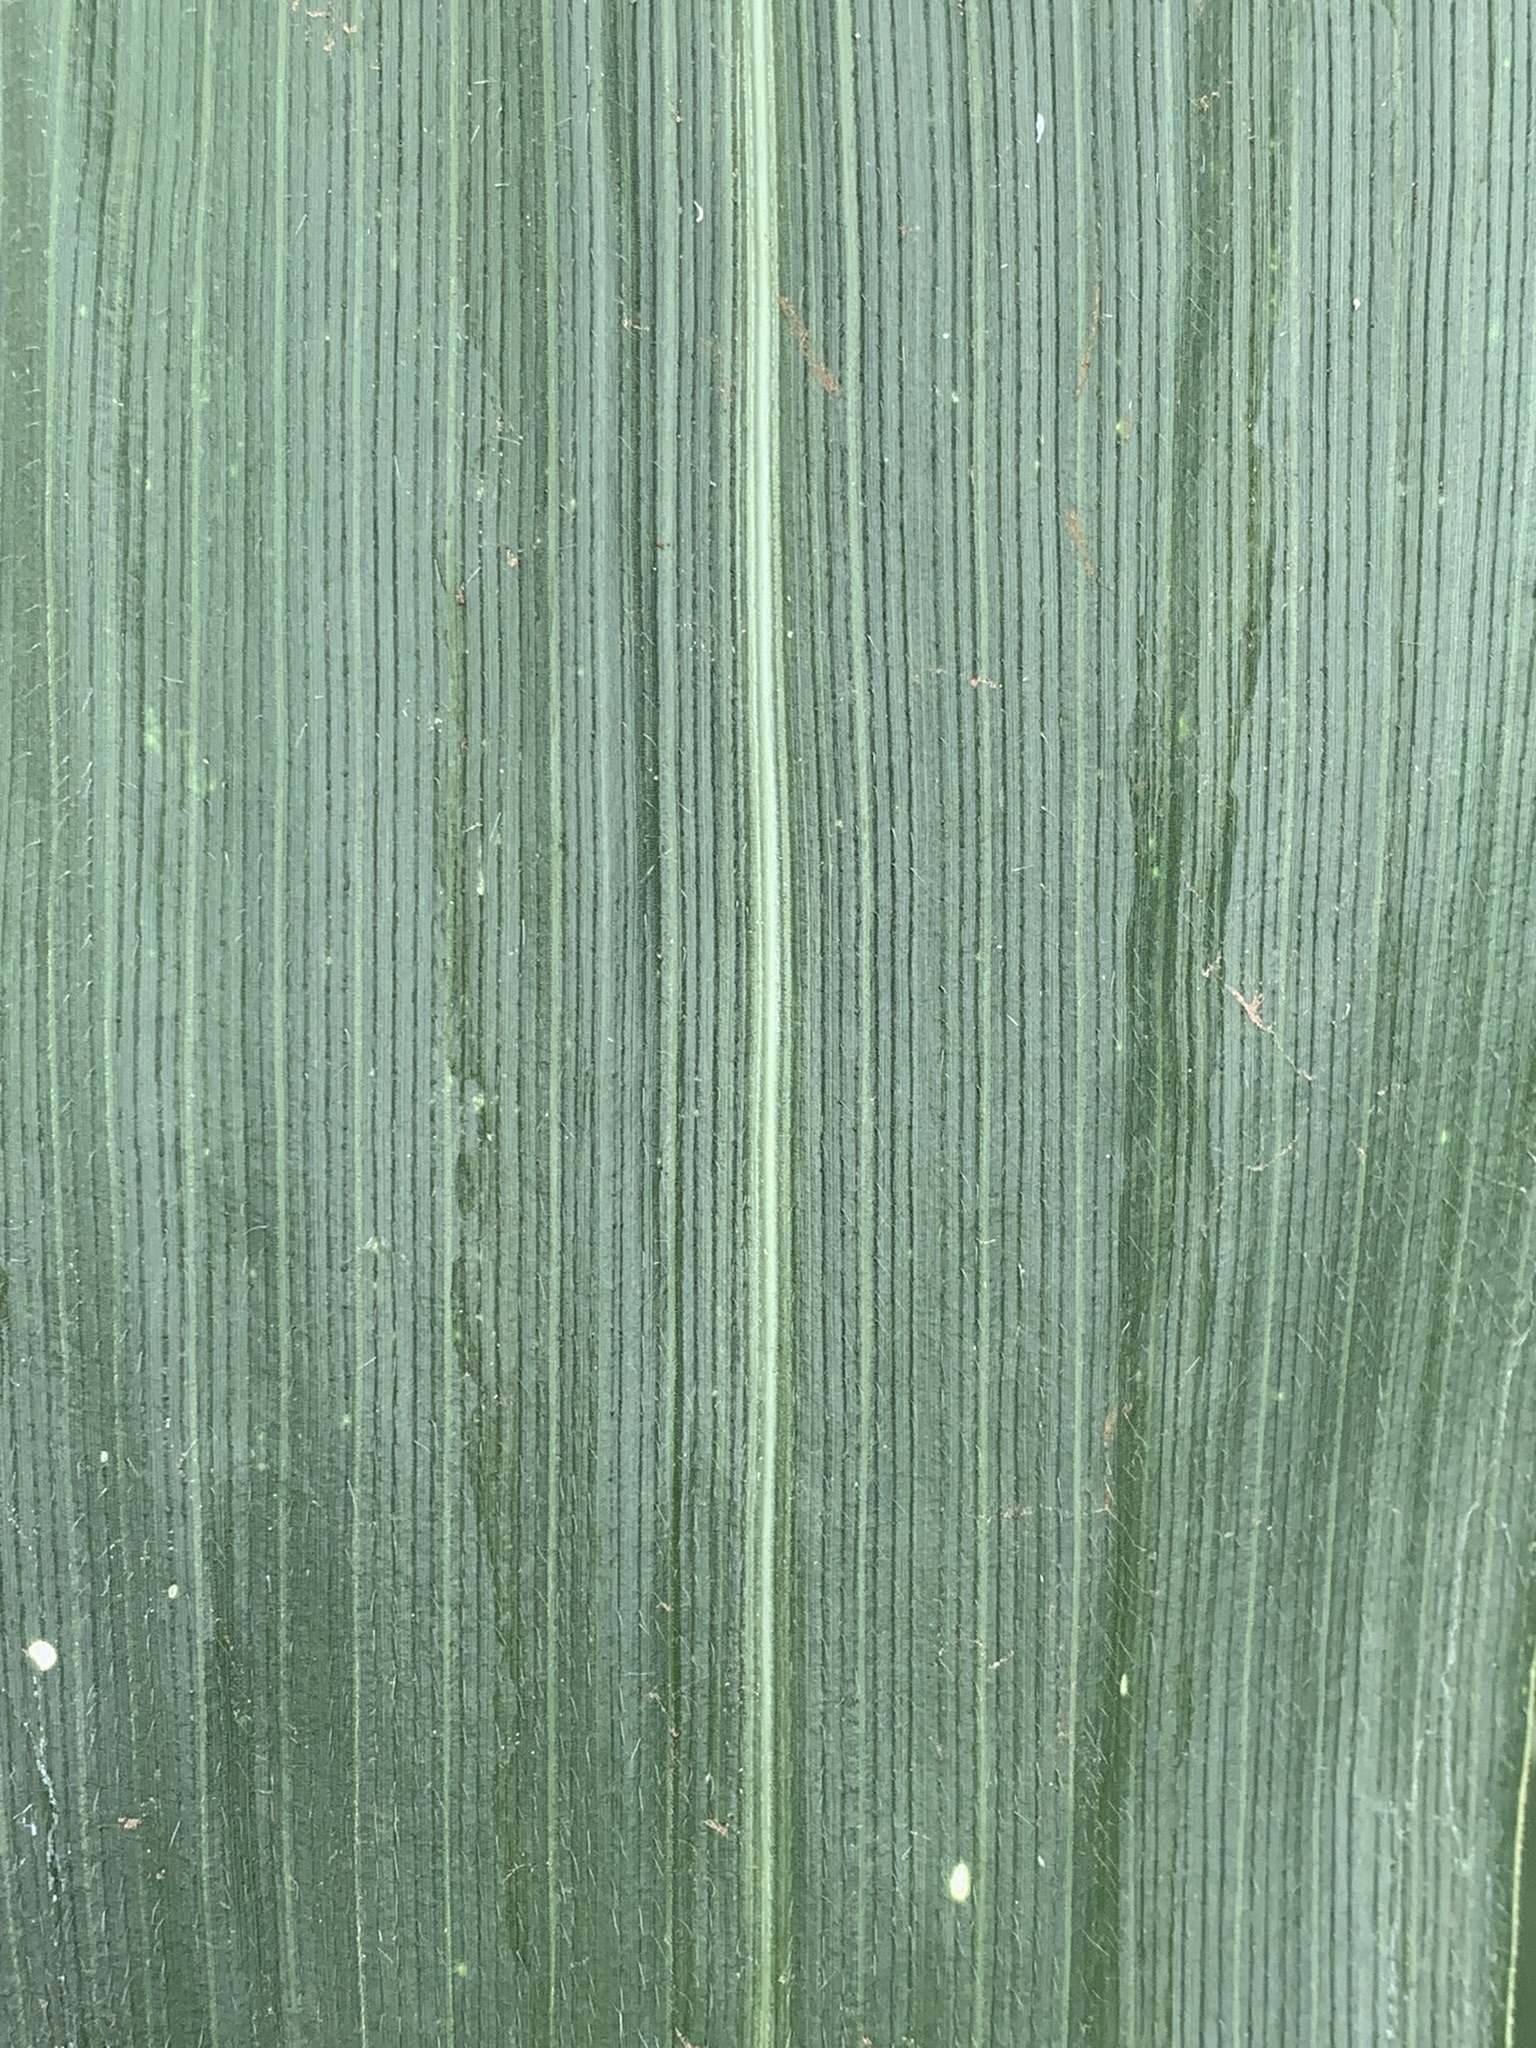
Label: Healthy